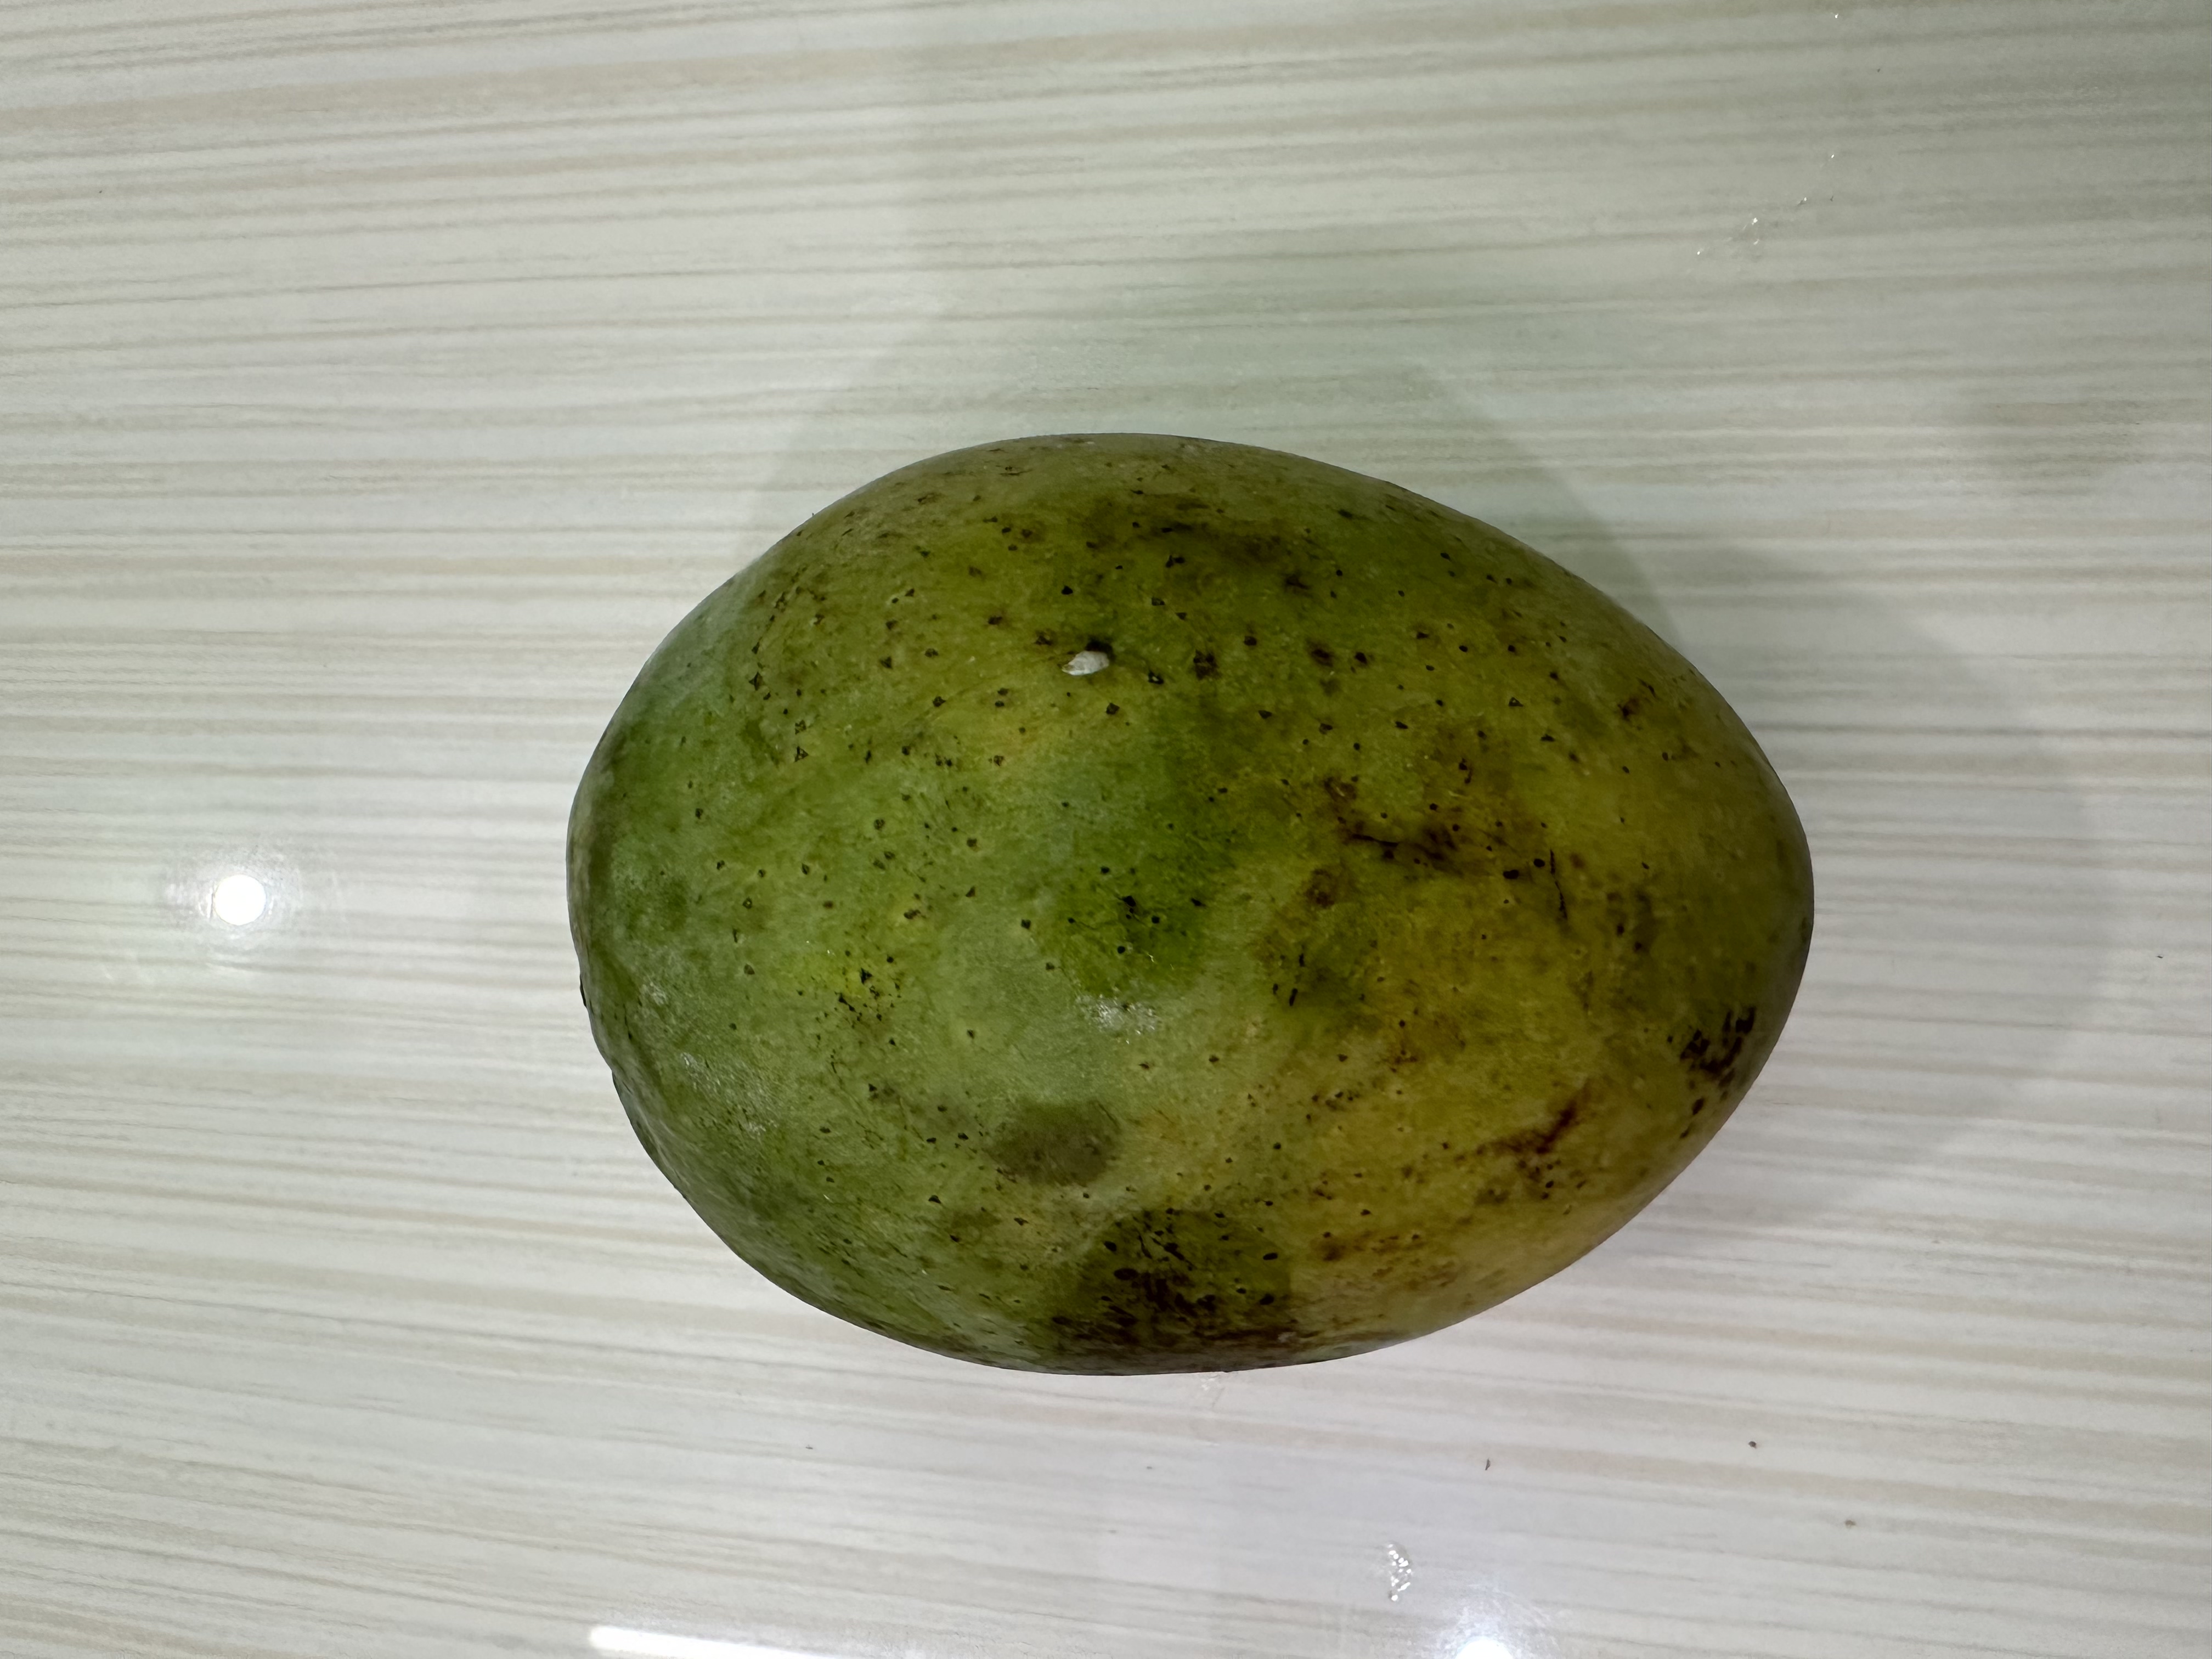
Mango variety: Harivanga